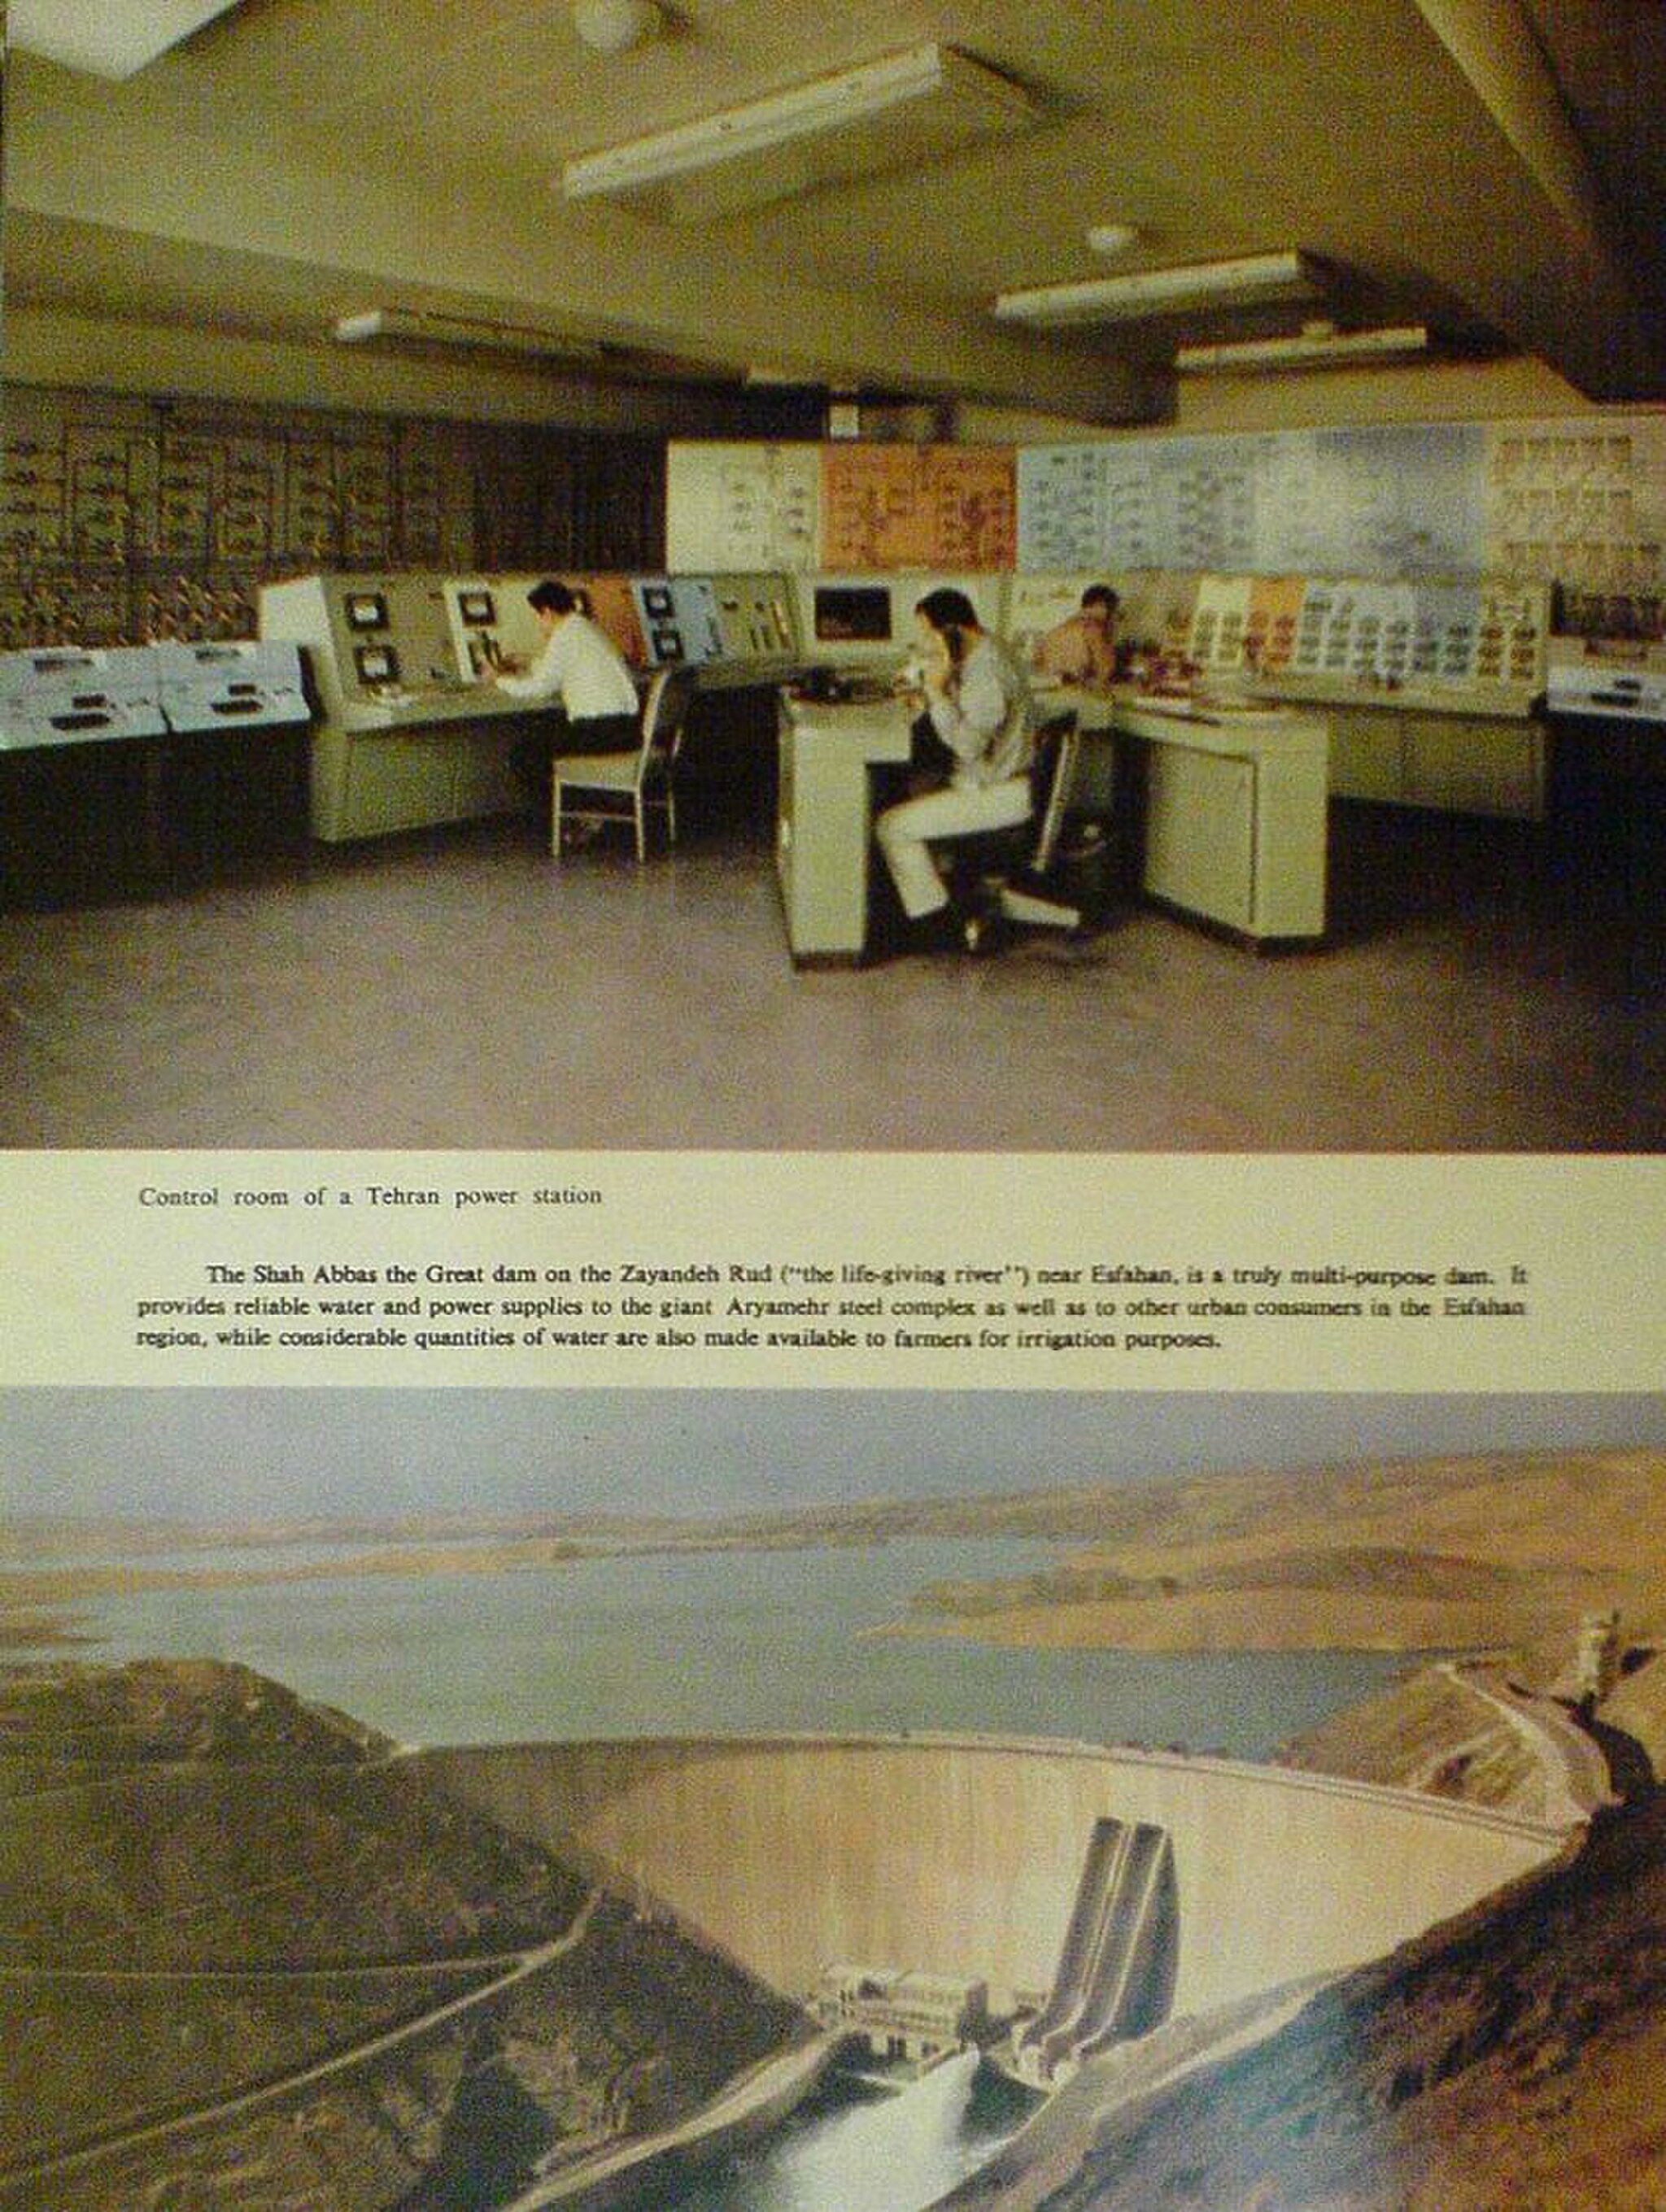
Title: The Land of Kings 03
Description: A page from the book Files from The Land of Kings (1971)
Date: circa 1971
Categories: Chadegan Dam, 1971 in Iran, Power plants in Tehran Province, Images with extracted images, PD-Art (PD-Iran), Template Unknown (author), PD-Art missing SDC copyright status, Files from The Land of Kings